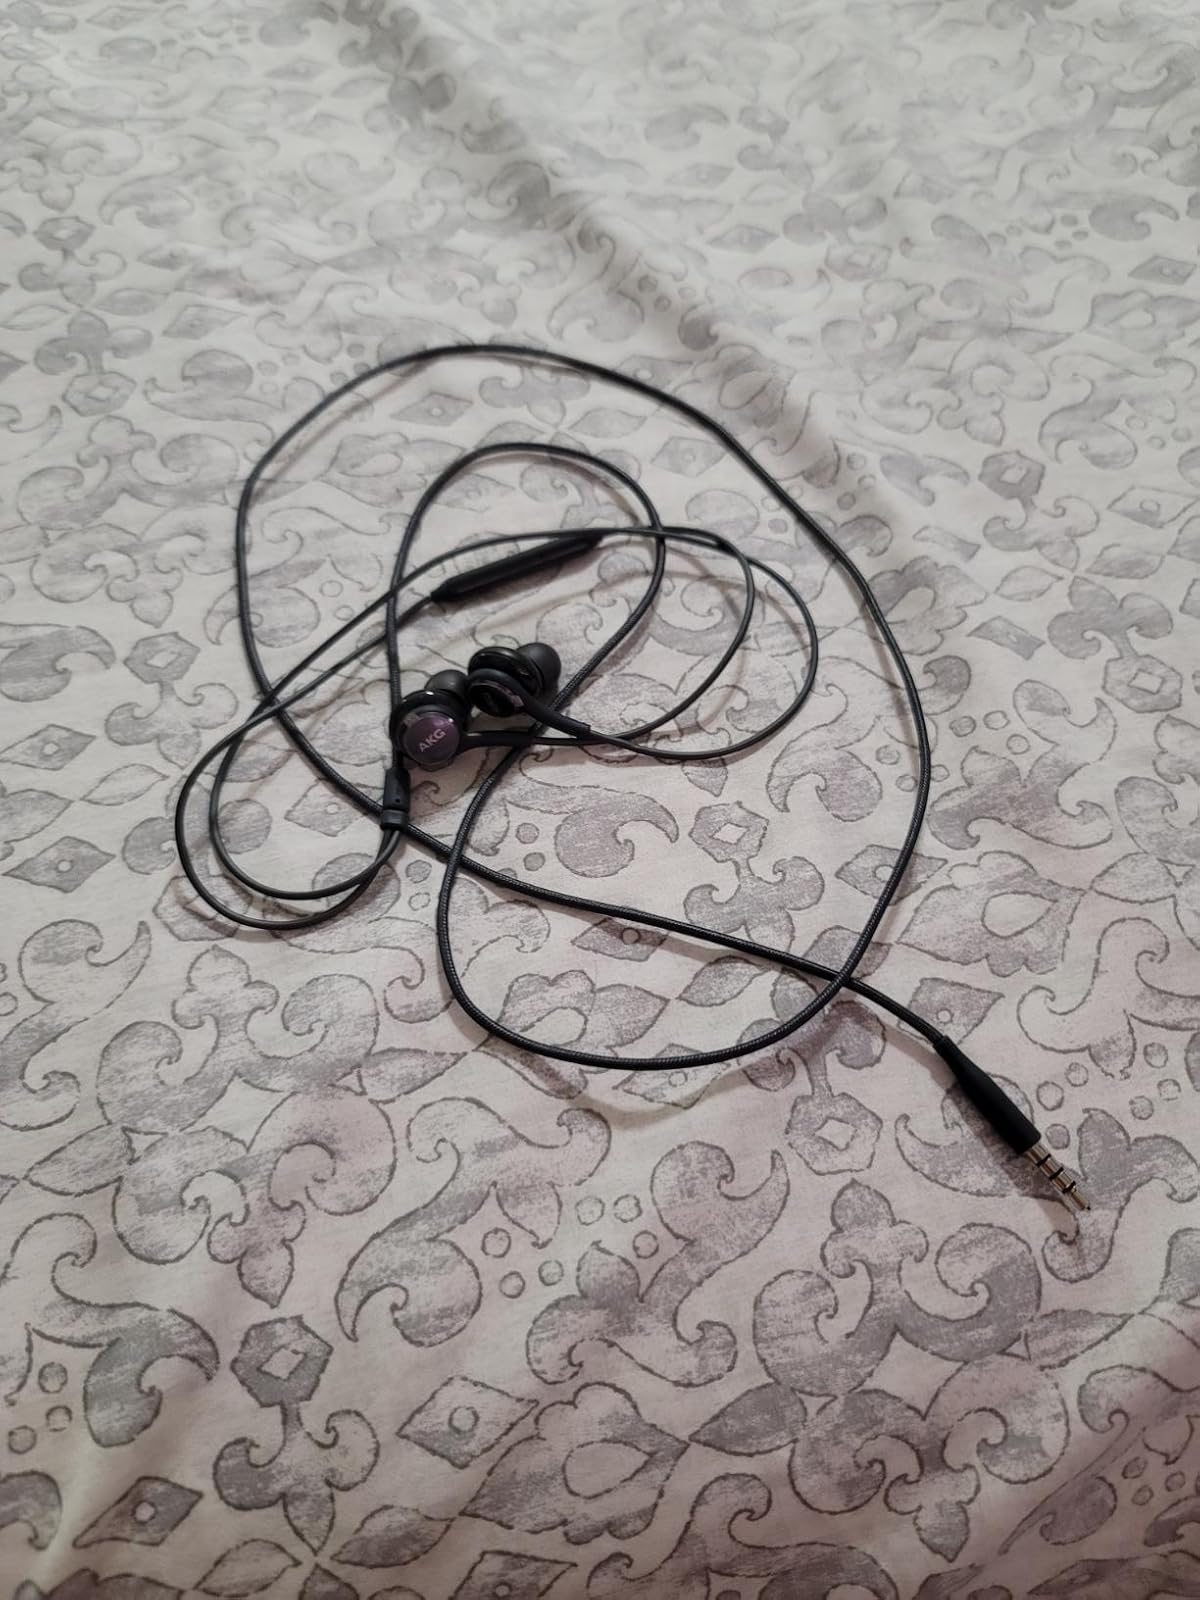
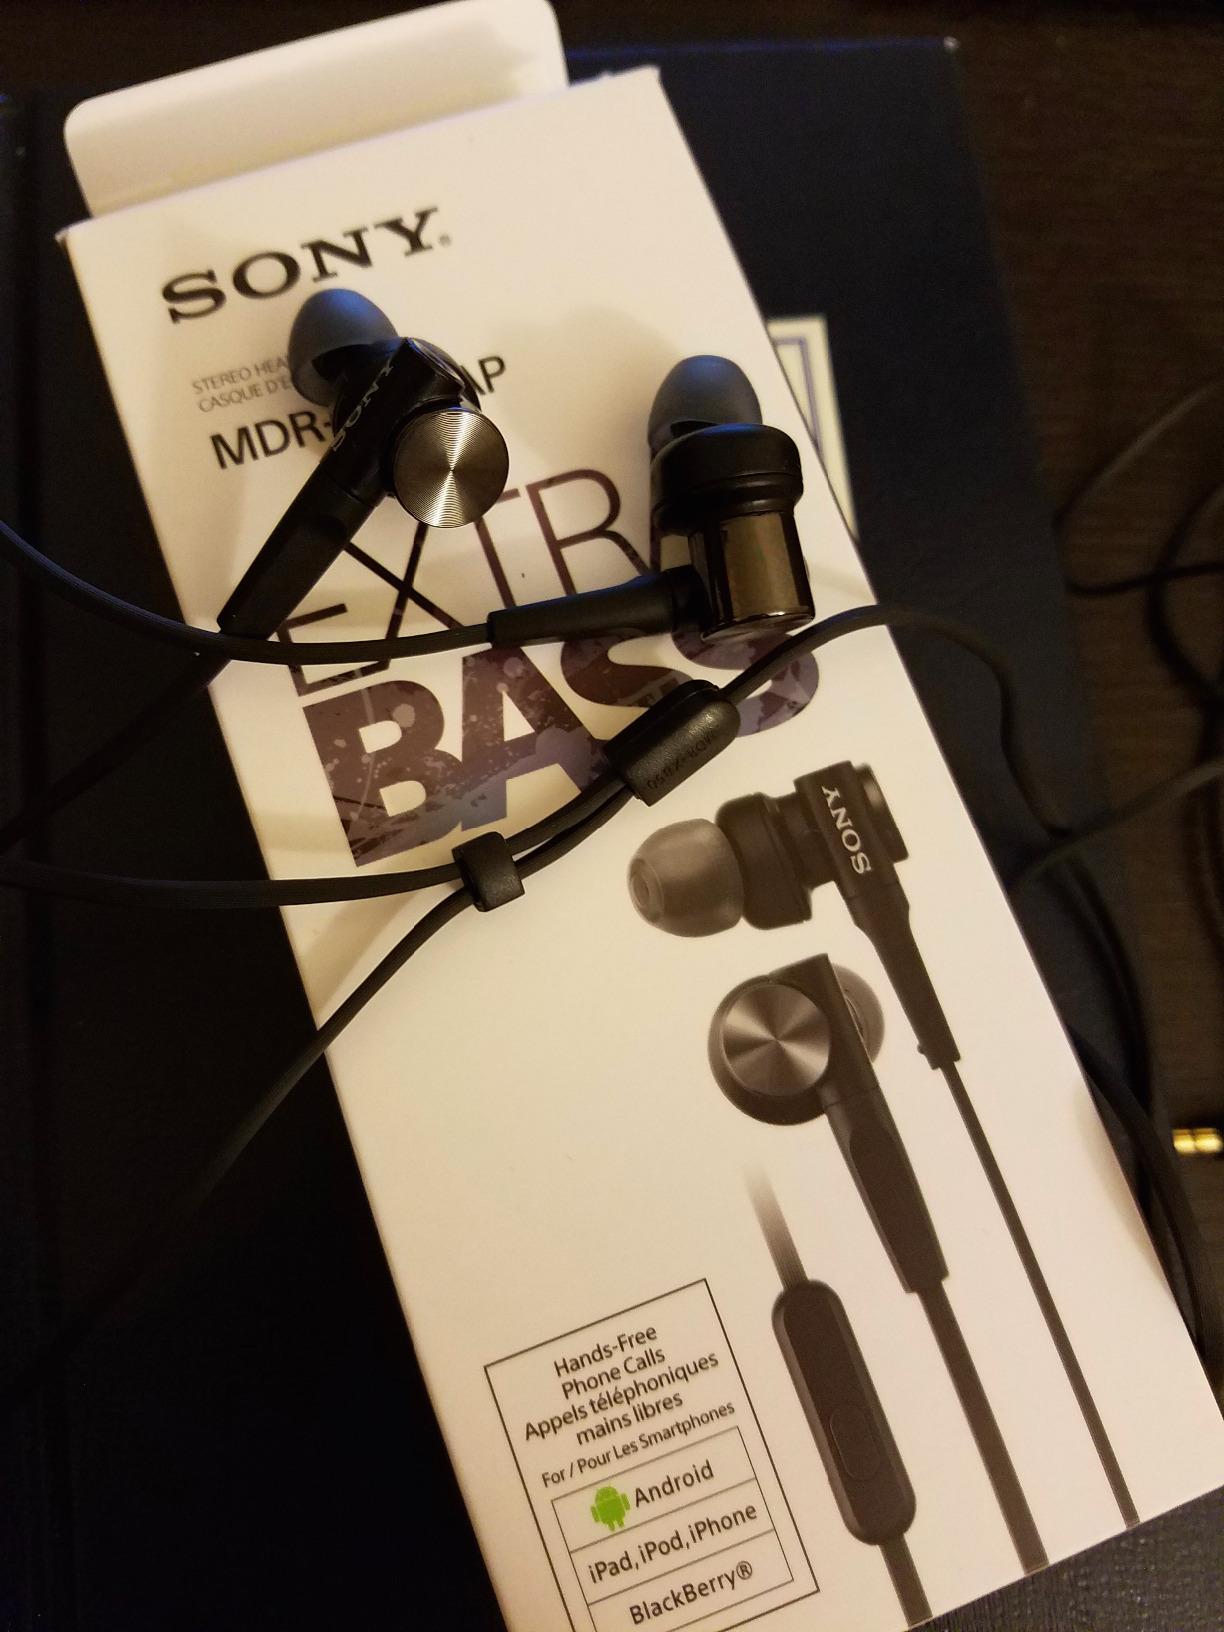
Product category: headphones
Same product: no